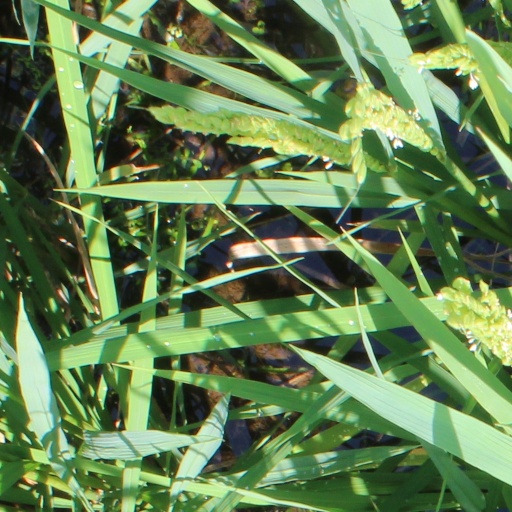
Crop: rice